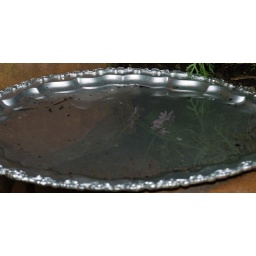
After a rain: reflection of flower in silver dish